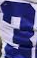
Number: 3